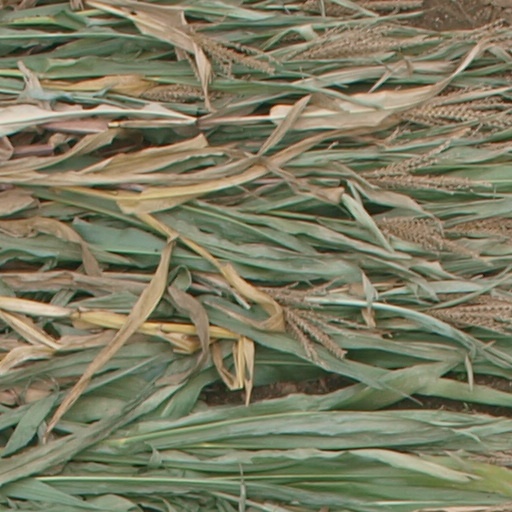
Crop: maize; corn